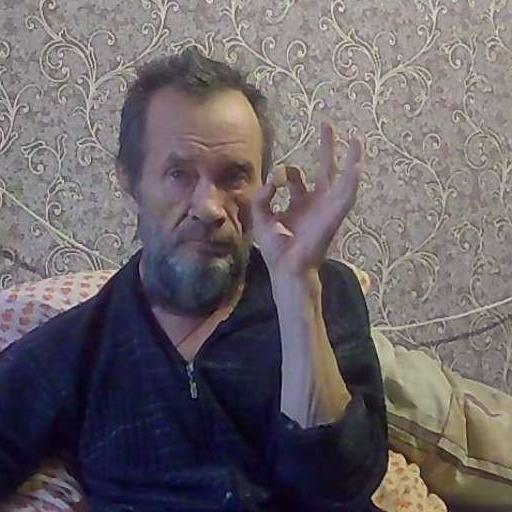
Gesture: ok